Louise Sauvage

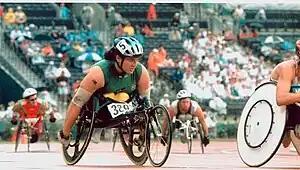
Australian athlete Louise Sauvage races at the 1996 Atlanta Paralympic Games

Before the start of the 1992 Summer Paralympics, Sauvage held Australian records for the 100 m, 200 m, 800 m, 1500 m and marathon in women's wheelchair racing events. She was being marketed by the Australian Paralympic Federation as Australia's top female wheelchair road racer. At the Barcelona Paralympic Games, she won gold medals in the 100 m, 200 m and 400 m and a silver in the 800 m TW4 events and finished sixth in Marathon TW3-4. In recognition of her athletic feats she was awarded a Medal of the Order of Australia. Sauvage was in danger of not going to the 1992 Paralympics because of funding issues for the Australian Paralympic Federation. The Federation made an emergency appeal for funding from the public in order to cover the cost of transporting the Australian team to Barcelona. The Federation found funding through a variety of small donations that allowed Sauvage and other Australian athletes to compete.